Sanyo Katana

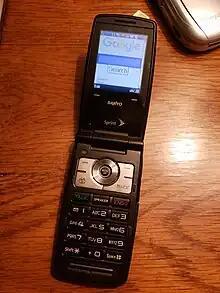

The phone was available in the US through Sprint as well as CREDO Mobile, Qwest, Embarq, Liberty Wireless, and Humane Wireless.